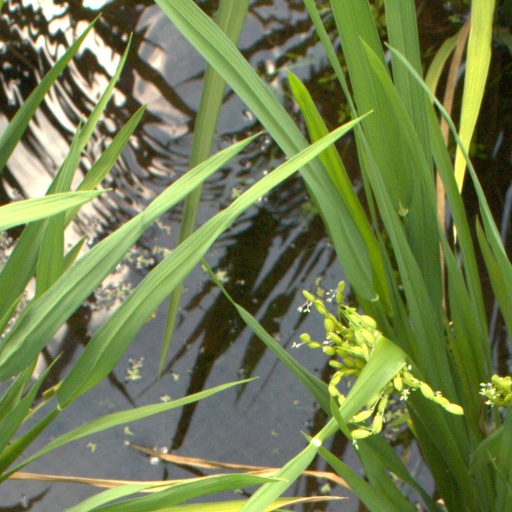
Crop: rice